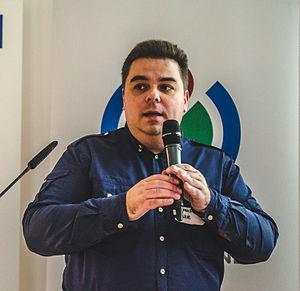
Heinrich Magnus Manske est un biochimiste et un développeur allemand à qui l'on doit l'une des premières versions de MediaWiki, le moteur de Wikipédia.